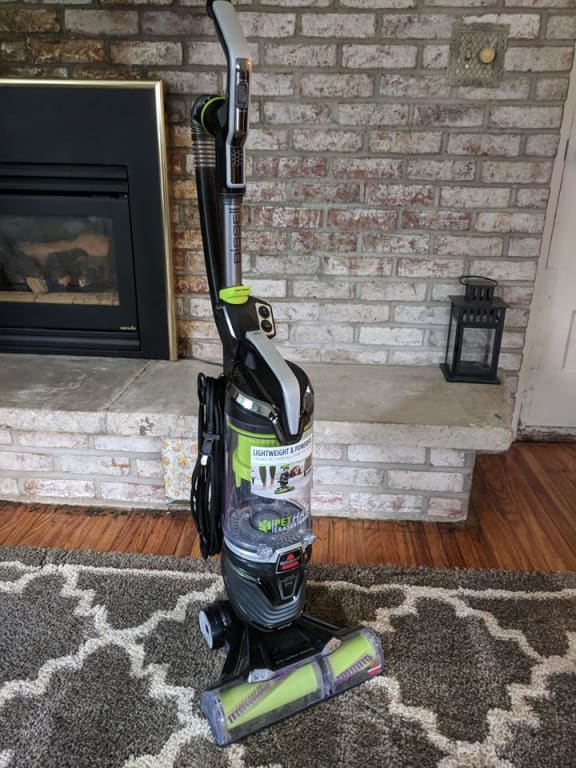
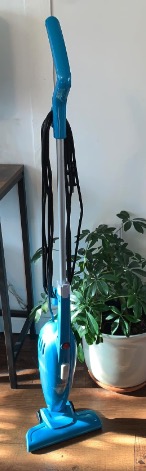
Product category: items_vacuum
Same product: no